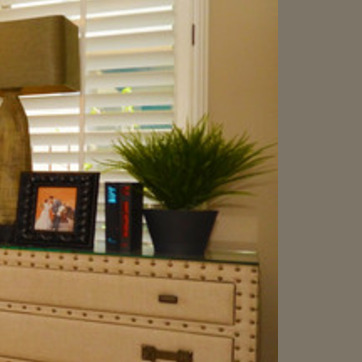
Material: foliage